Finchville, Kentucky

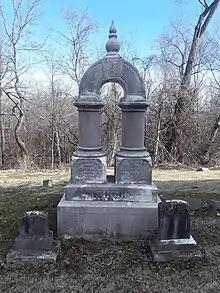

In 1886, the first public school in Finchville was built on the site of what is now Finchville Farms Country Ham. In 1893, the school was moved approximately a half mile south where all the Finchville public schools have since been built. The school built in 1893 was a three-room frame building. A new two-story brick schoolhouse was dedicated on December 23, 1915, and it replaced the frame building. Initially, the school had eleven classrooms, a library, and an office for the principal. Although the building had central heating and electric lights, it did not have indoor plumbing for 25 years. The school also had a stable for the use of students and teachers. In 1931, an auditorium and gymnasium was added. In 1949, the final high school class graduated from the school. In 1968, the last middle school class graduated and the last elementary class graduated in 1975 and the building was closed soon thereafter. The school portion of the building was torn down soon after the 1975 closure. In 1984, the school lot and gymnasium were sold to the Finchville Baptist Church. In 1991, the school lot and gymnasium were sold to the Finchville Ruritan Club.